O-ring chain

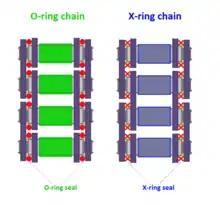
O-ring type chain and X-ring type chain.

The o-ring chain is a specialized type of roller chain used in the transmission of mechanical power from one sprocket to another.